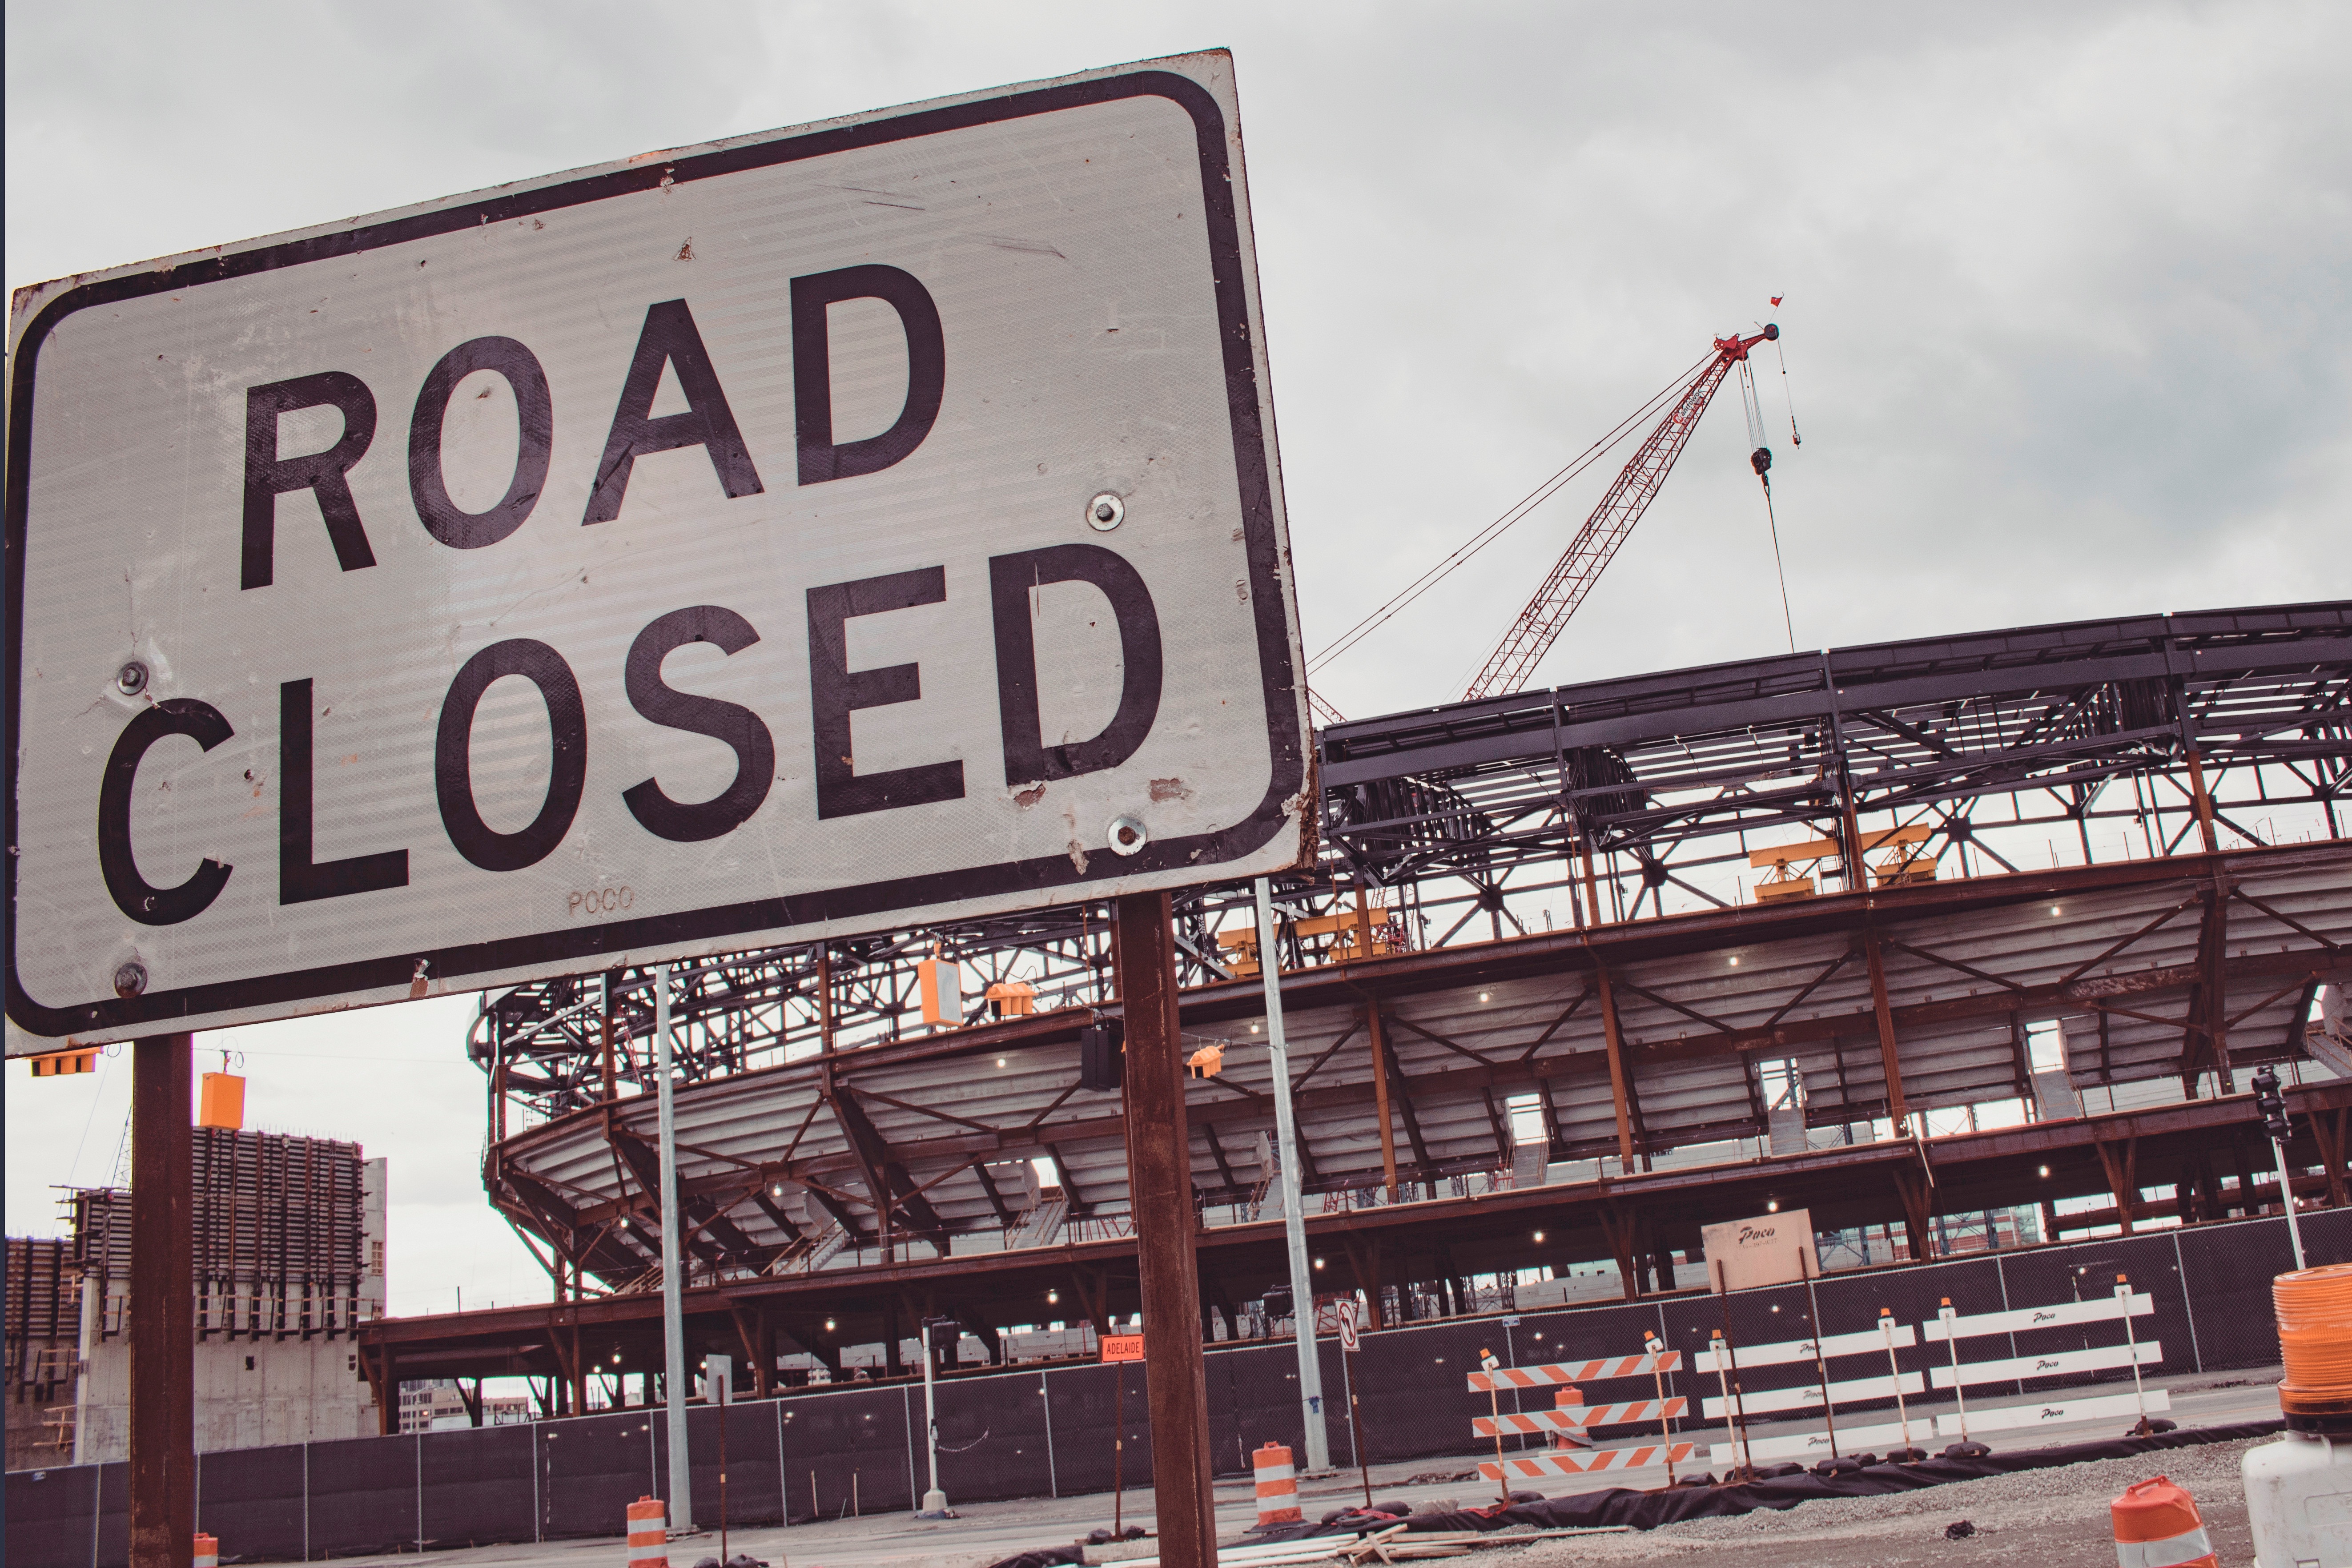
structure, advertising, sign, signage, stadium, sport venue